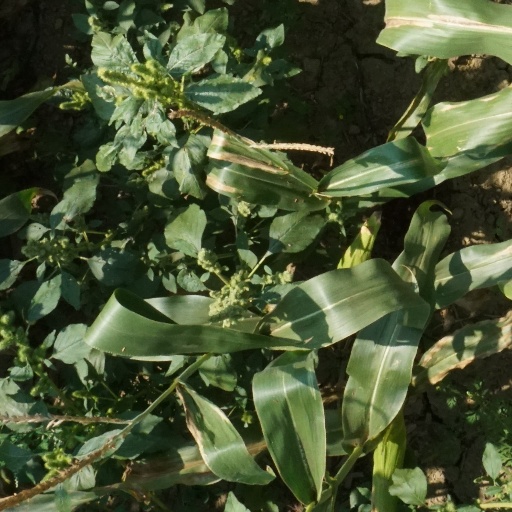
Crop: maize; corn